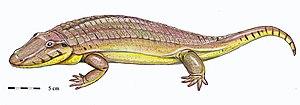
Les Chroniosuchia sont un ordre de tétrapodes qui vivaient du Permien central au Trias tardif dans ce qui est devenu l'Allemagne, Europe de l'Est, le Kirghizstanet la Chine. Les chroniosuchiens occupaient vraisemblablement des niches écologiques comme prédateurs au bord de la rivière et avaient probablement été dépassés par les reptiles semi-aquatiques tels que les phytosaures à la fin du Trias.
Madygenerpeton est un genre éteint reptiliomorphes de la famille des Chroniosuchidae, découvert dans des sédiments du Trias moyen et supérieur de la formation géologique de Madygen au Kirghizistan.
Les Chroniosuchidae forment une famille éteinte d’amphibiens reptiliomorphes, des animaux semi-aquatiques dont les fossiles ont été retrouvés dans les sédiments du Permien supérieur et du Trias supérieur, la plupart en Russie.